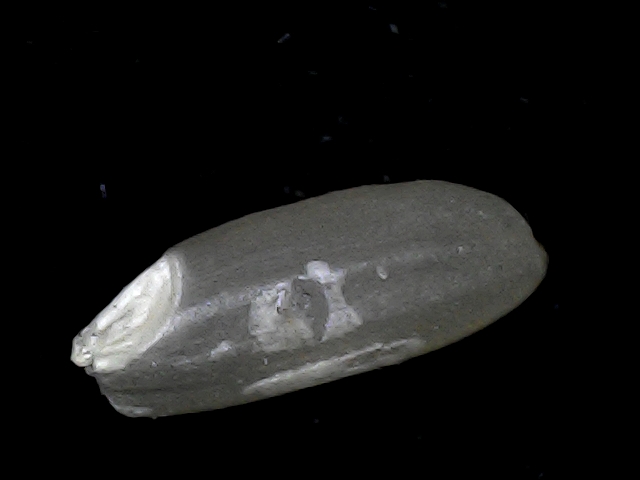
Rice variety: BD93